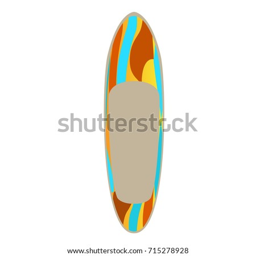
isolated surfboard on a white background